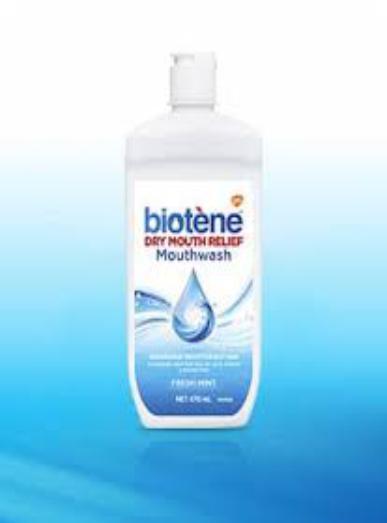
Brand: biotene
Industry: Medical